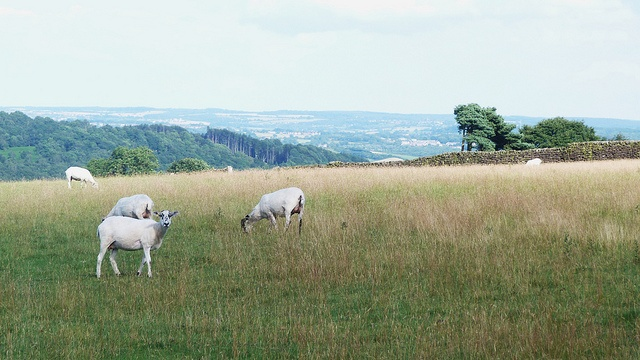
A small herd of goats grazing on some grass.
A few sheep are scattered throughout a field with tall grass.
Sheep grazing in a field near a stone fence.
A group of sheep in grassy field with trees in the background.
many animals in a field of green grass with a sky background